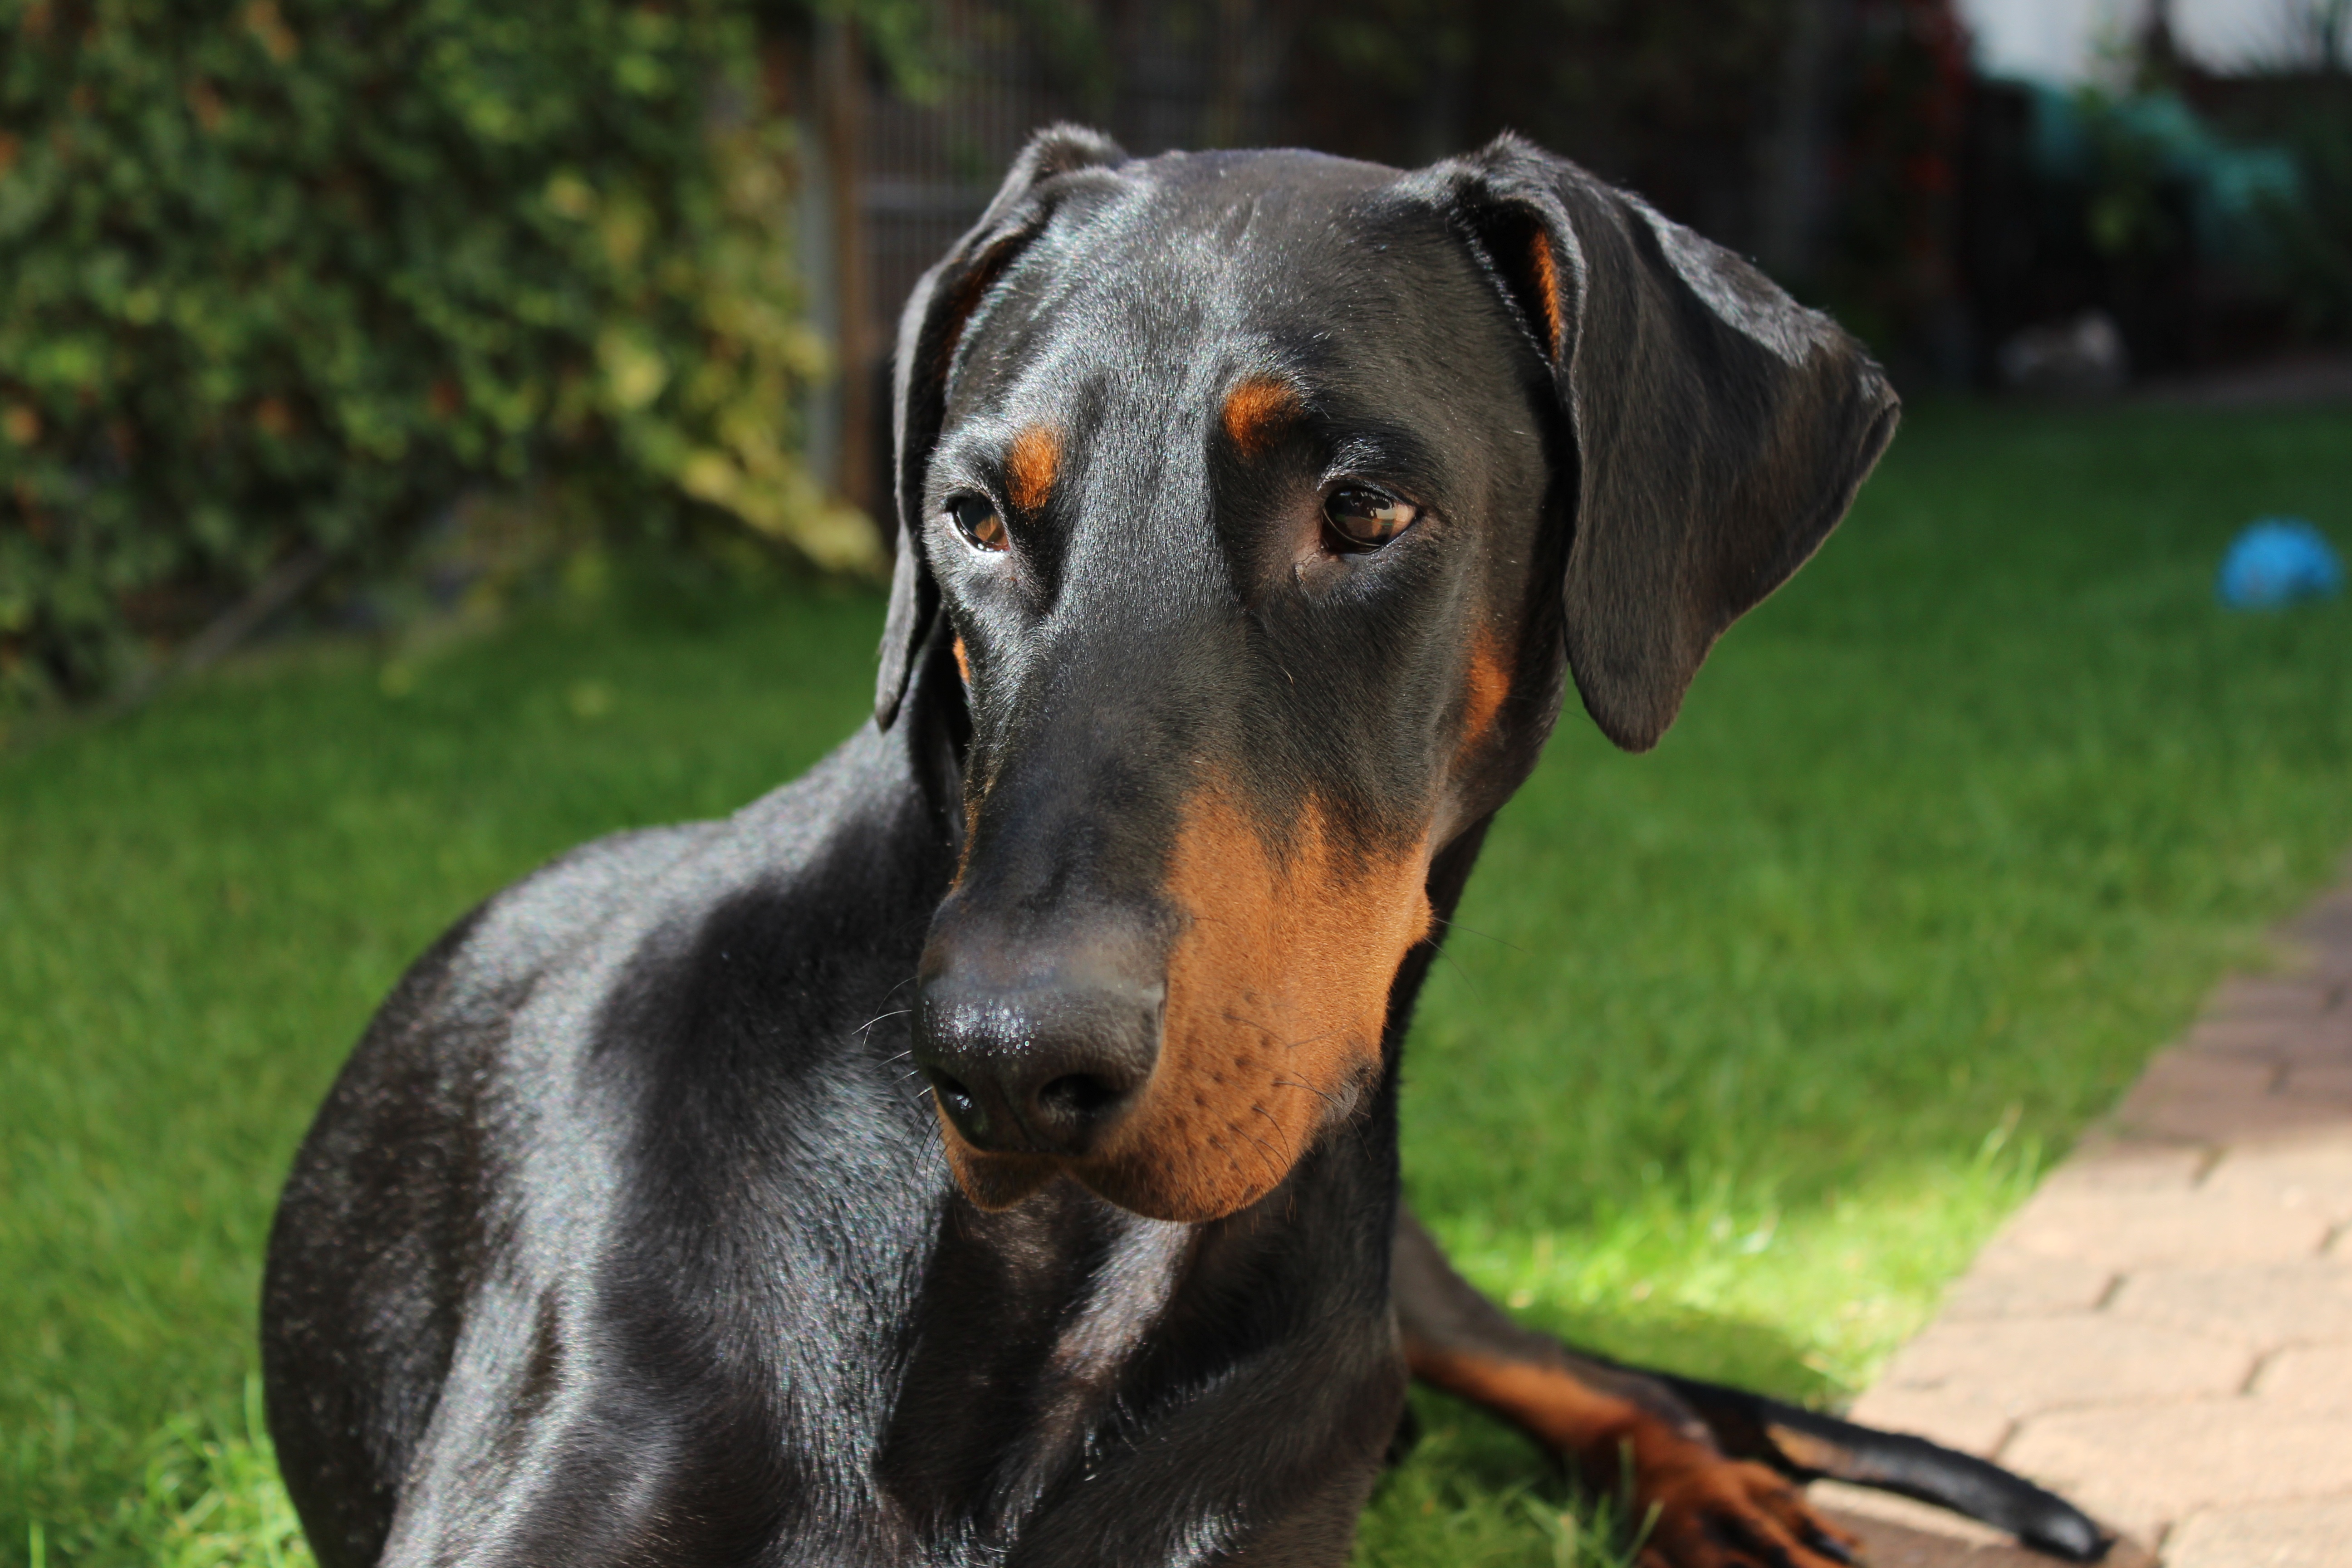
dog, mammal, vertebrate, dog breed, guard dog, german pinscher, pinscher, dog like mammal, carnivoran, dobermann, austrian black and tan hound, polish hunting dog, manchester terrier, toy manchester terrier, transylvanian hound